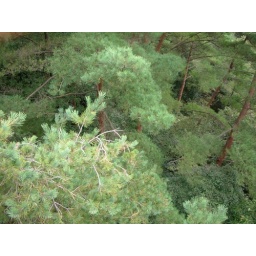
trees below the bridge